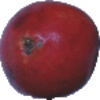
Label: pomegranate